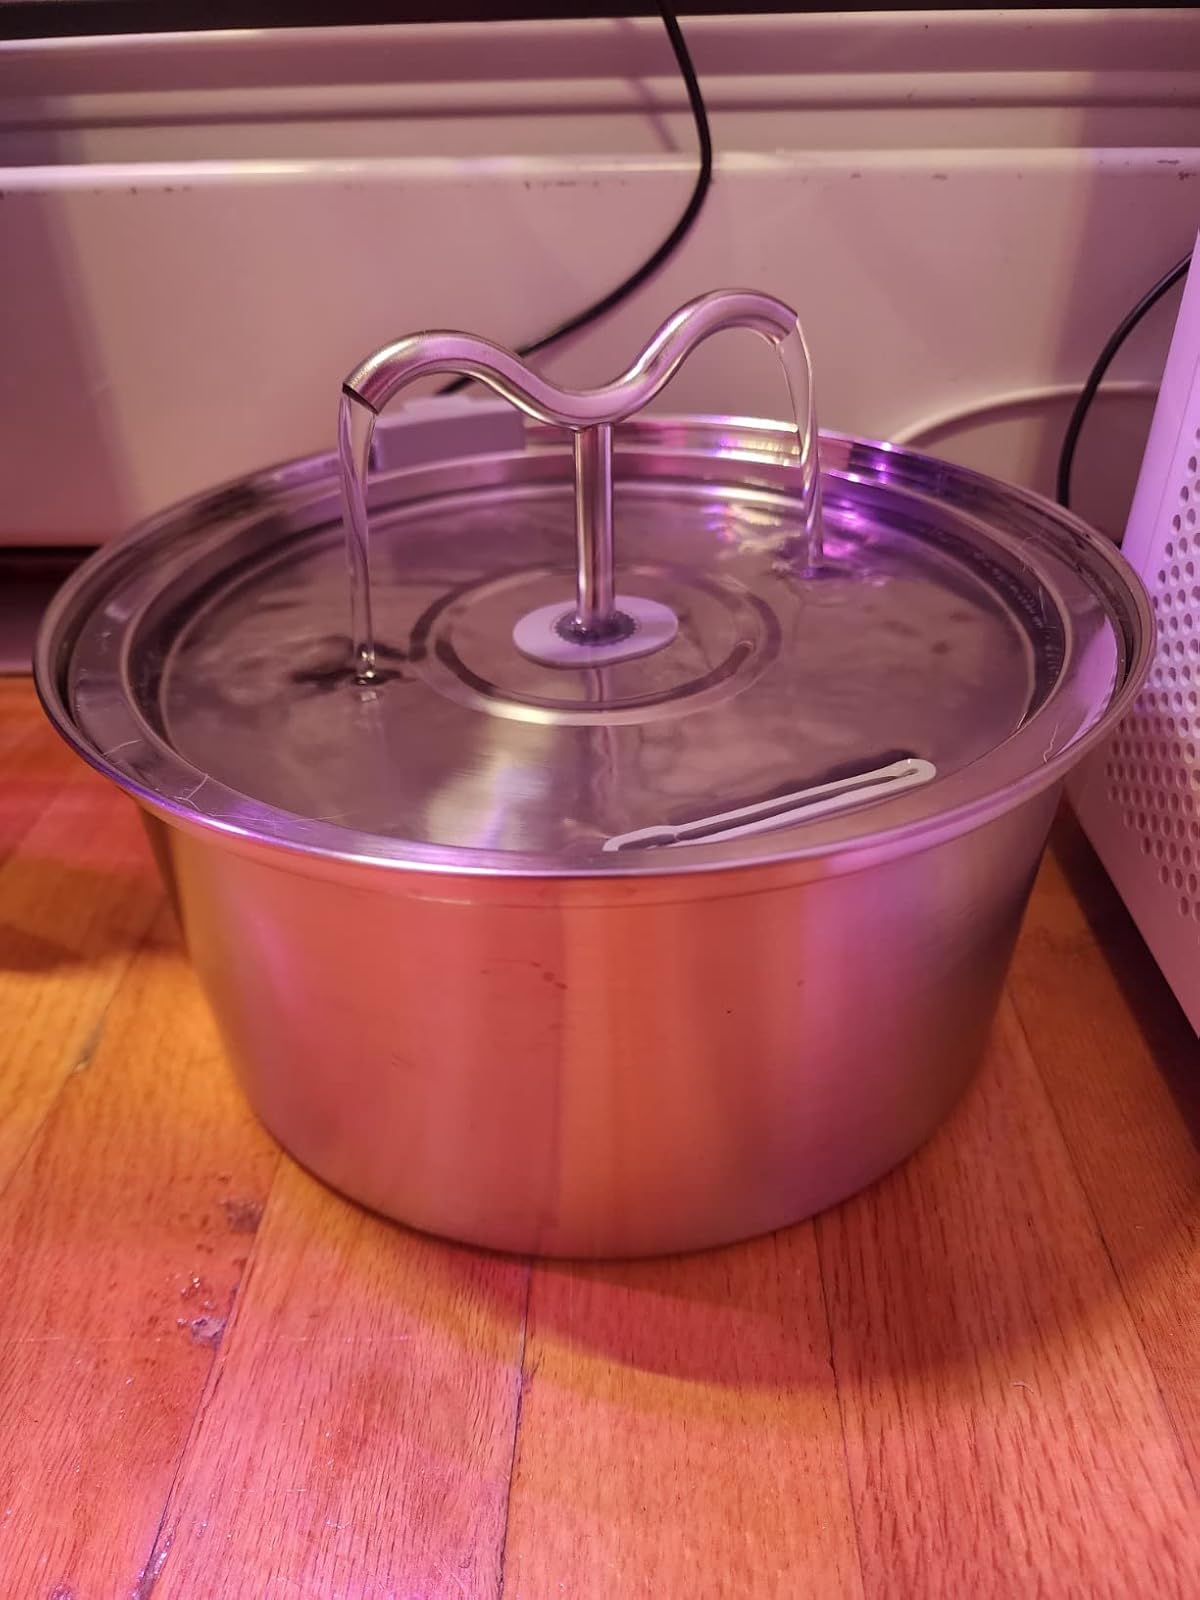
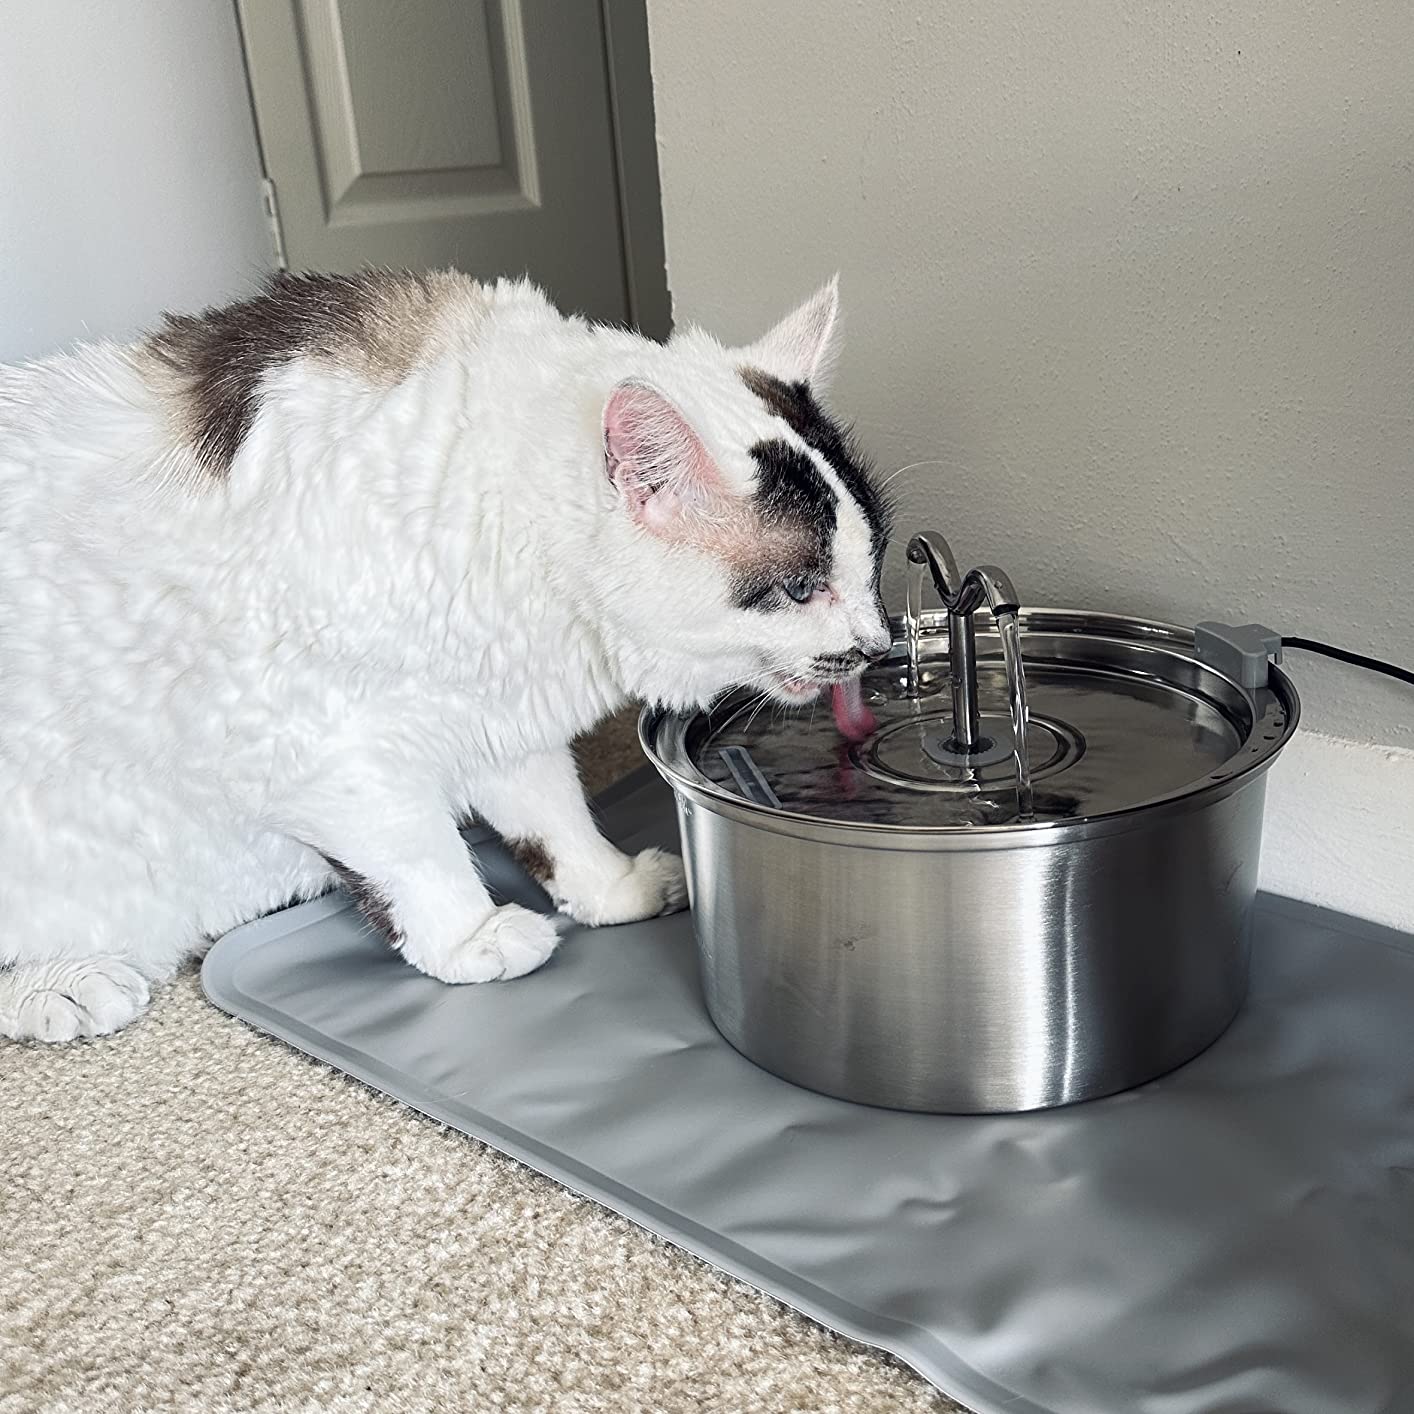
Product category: items_bowl
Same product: yes